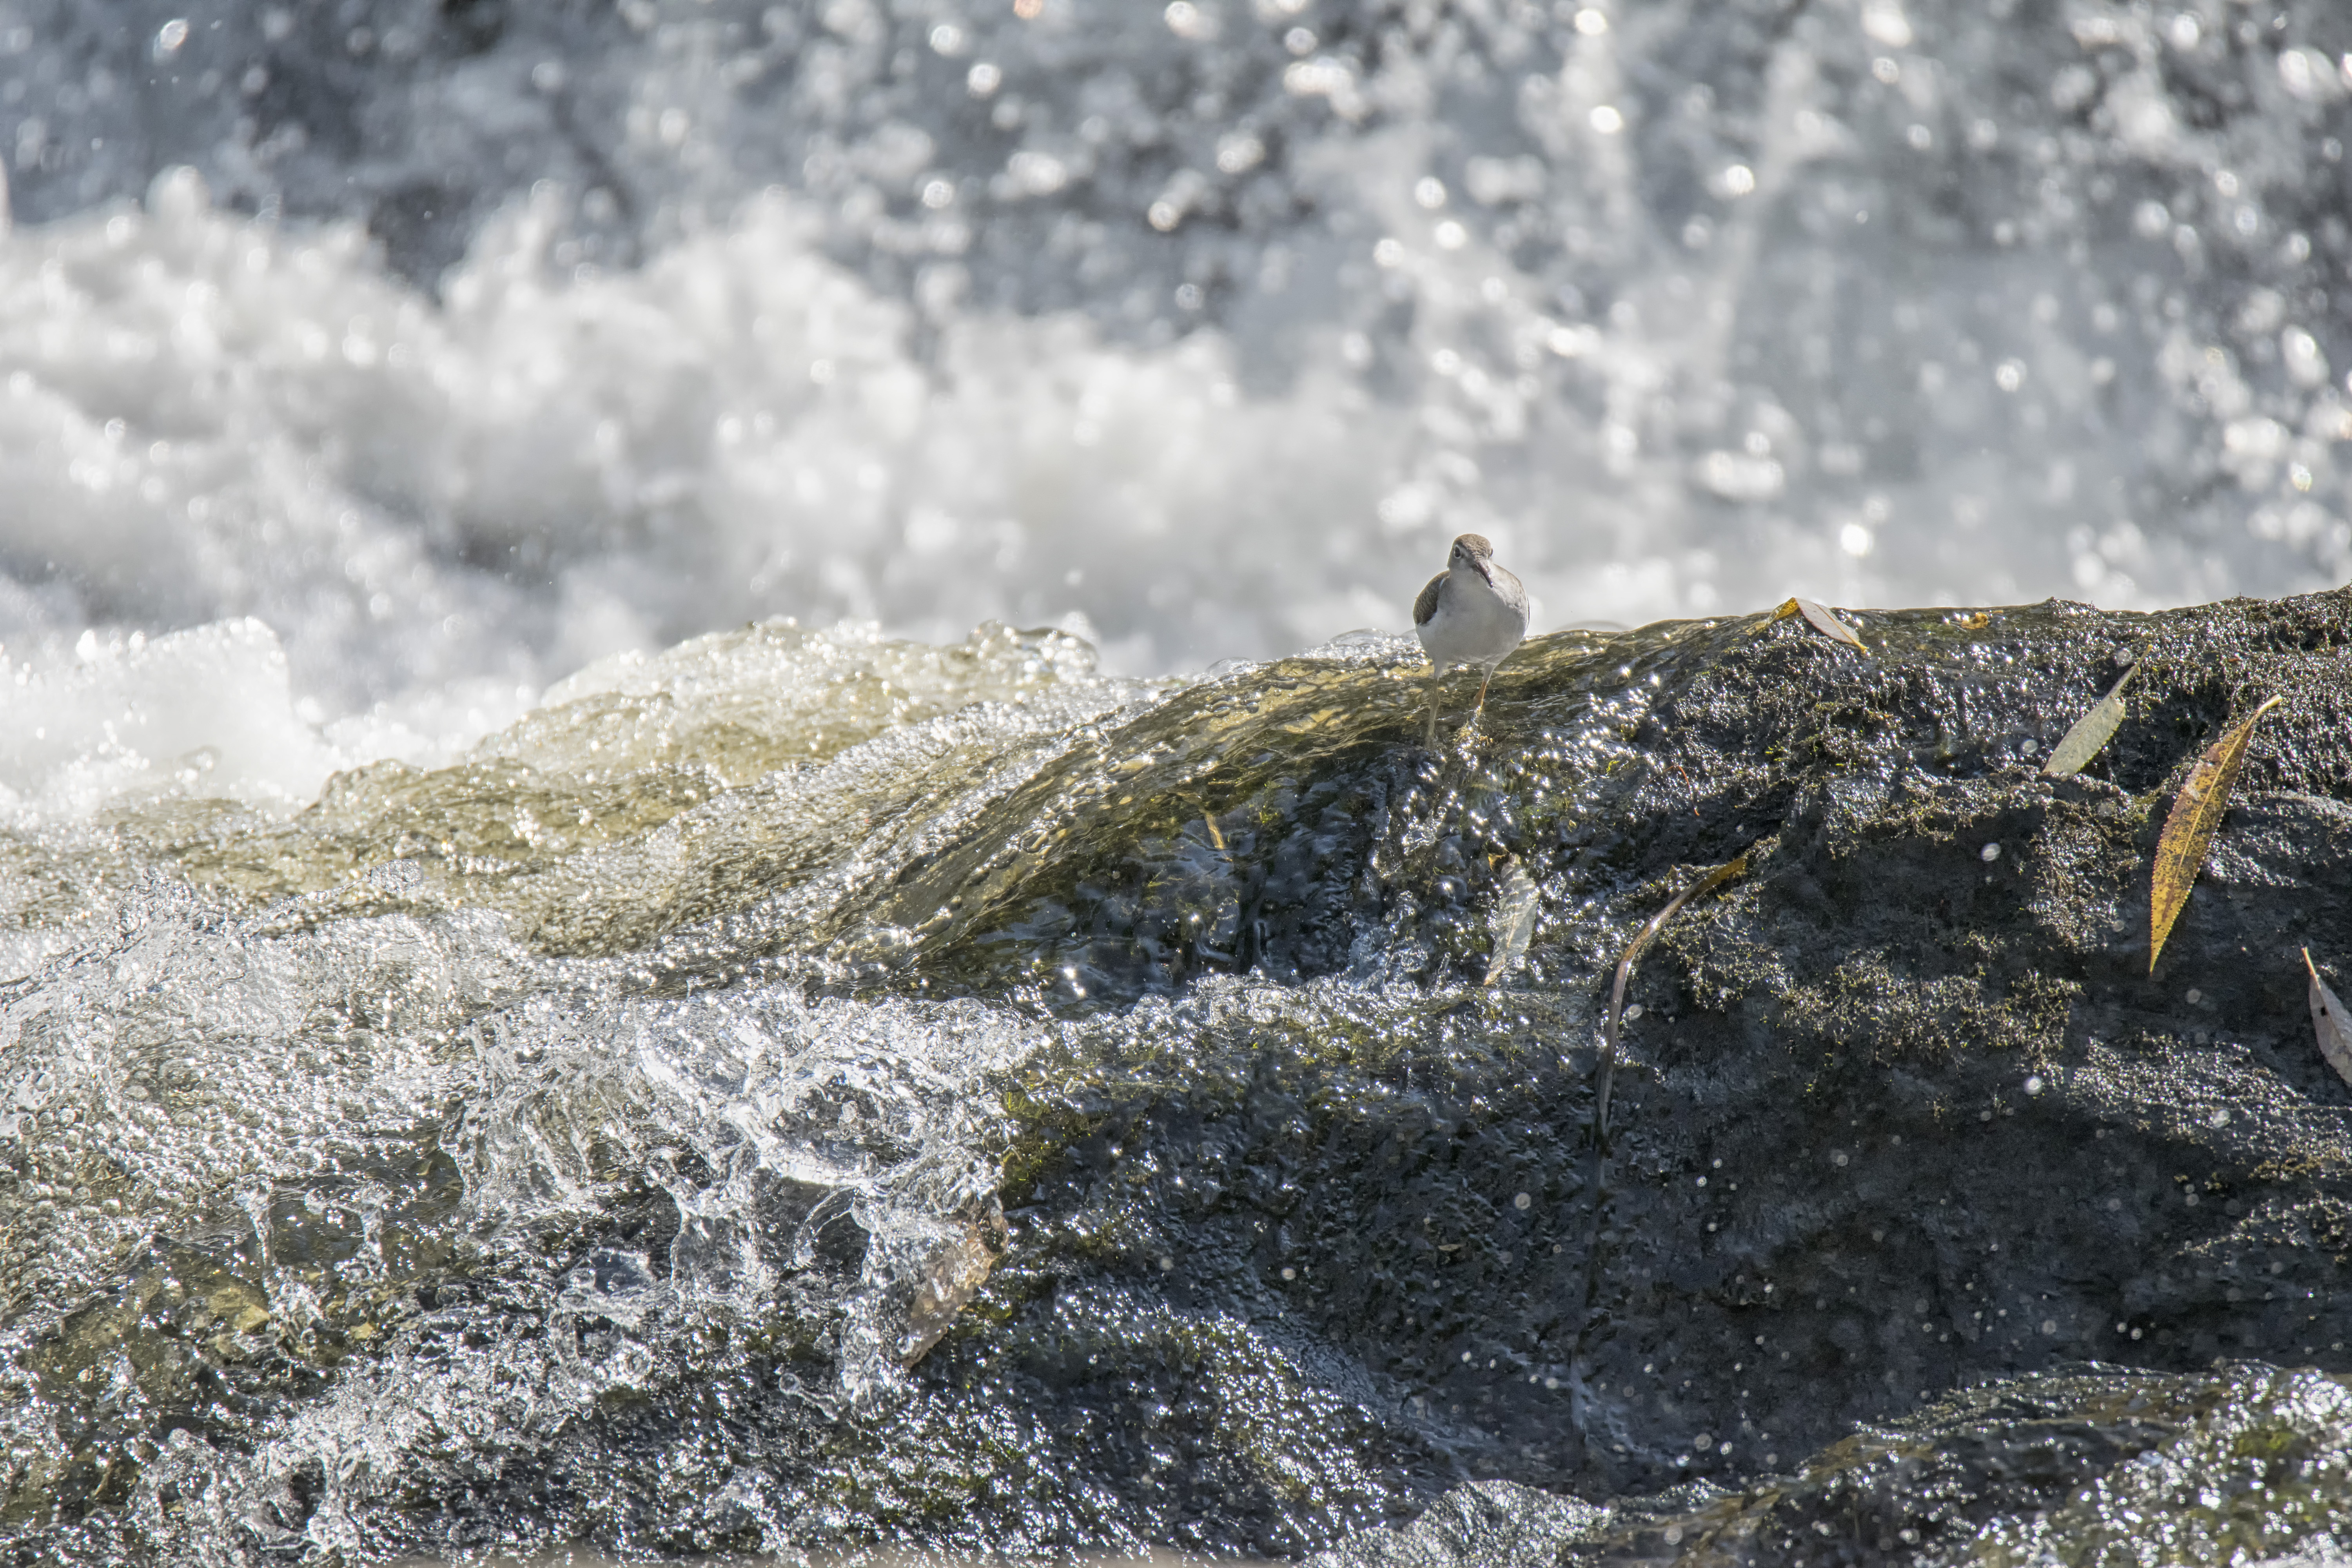
sea, coast, water, nature, rock, mountain, snow, winter, bird, shore, wave, frost, wildlife, solitary, canada, quebec, solitaire, sherbrooke, oiseau, chevalier, sandpiper